Nissan Cherry

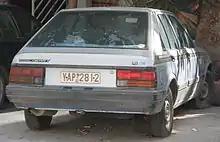
Greek-assembled Nissan Cherry (N12), showing Japanese model light clusters

The Cherry name was still used in Europe on the model N12, an angular, three- or five-door hatchback design which was introduced in September 1982. The new model was somewhat larger than earlier versions of the Cherry, with the new Micra taking its place in the supermini sector on its European launch in June 1983, leaving the Cherry to compete in Europe against the new-popular hatchback designs like the Ford Escort and Volkswagen Golf, while the Sunny gave buyers a traditional saloon and estate option. Wheelbase and track all increased by about .